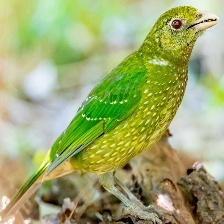
Species: SPOTTED CATBIRD
Scientific name: AILUROEDUS MACULOSUS